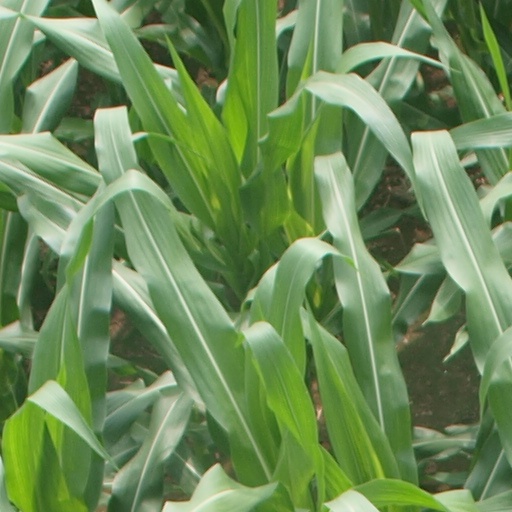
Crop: maize; corn